Charles Warren Stoddard

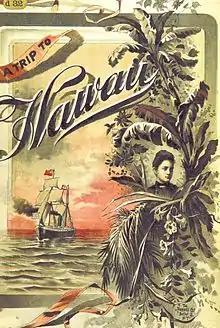
Image extracted "A Trip to Hawaii" (edition 1892)

He said of his only novel, "For the Pleasure of His Company", "Here you have my Confessions." So strictly biographical are most of his writings that Stoddard hoped by supplying a few missing links to enable the reader to trace out the whole story of his life.